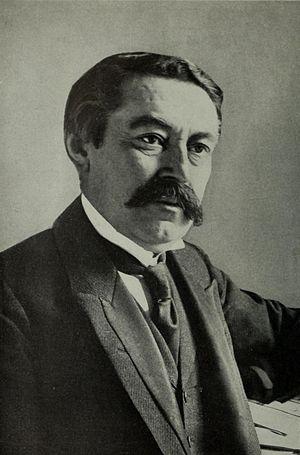
Cet article dresse la liste des chefs du gouvernement français depuis 1598.